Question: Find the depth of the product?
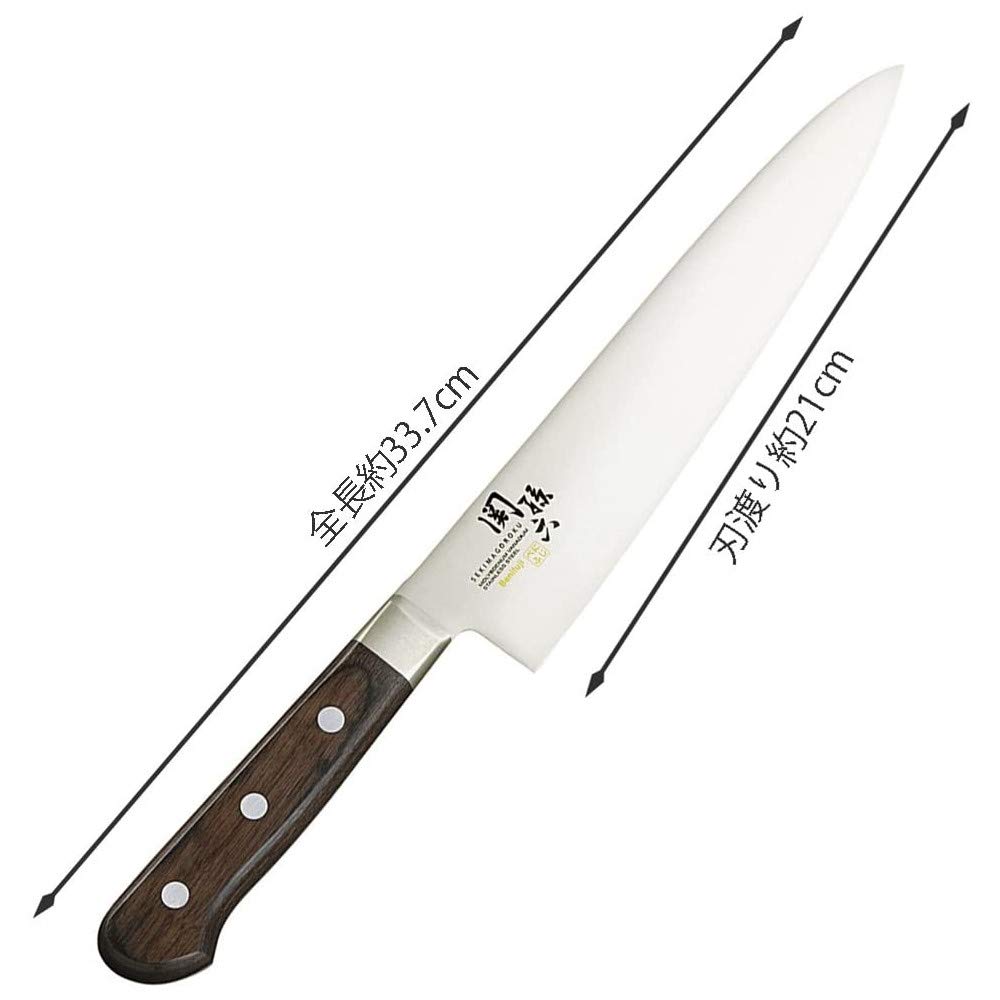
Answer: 33.7 centimetre